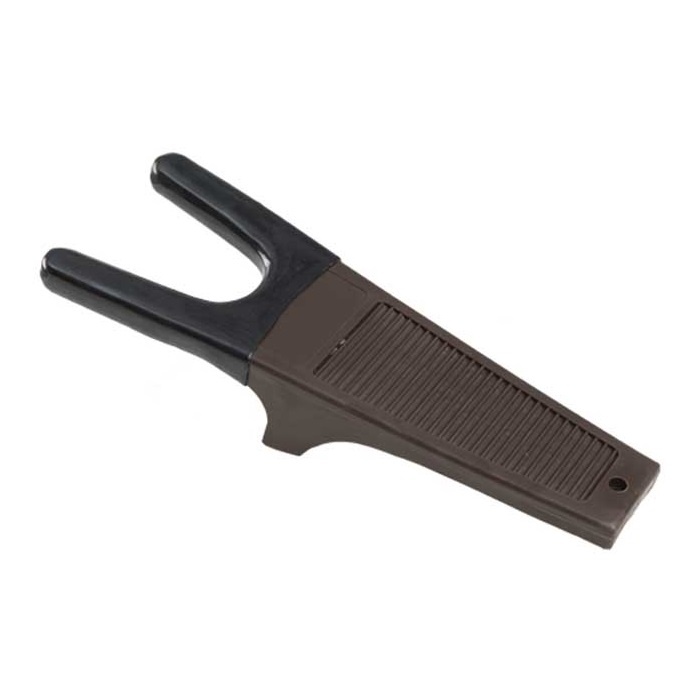
Plastic Boot Jack
Brand: Brookies Rural Traders
Heavy duty plastic boot jack with rubber throat to assist with grip for easy removal of boots. Brown with black throat
Category: Home & Garden > Household Supplies > Shoe Care & Tools > Shoe Horns & Dressing Aids